Armands Krauze

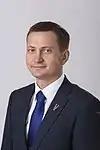
Krauze in 2014

Armands Krauze (born 10 June 1970) is a Latvian politician serving as minister of agriculture since 2023. From 2014 to 2023, he was a member of the Saeima.